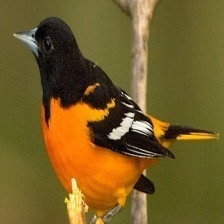
Species: BALTIMORE ORIOLE
Scientific name: ICTERUS GALBULA